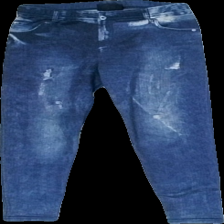
View: front
Type: Tights
Category: Children
Brand: Not in the list
Brand text on label: Kiki & Koko
Colors: Blue
Material: 100% Polyester
Cut: Tight
Size: 110
Season: All
Price range: <50
Recommended usage: Recycle